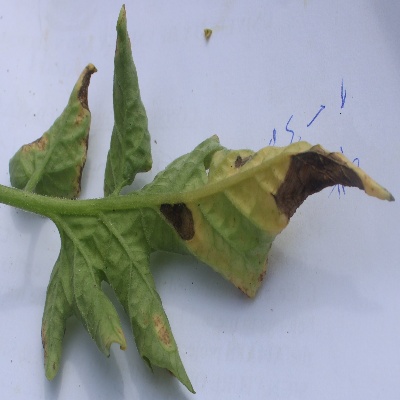
Crop: Tomato
Condition: leaf curl